László Almásy

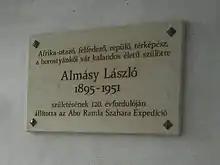
Almásy’s commemorative plaque in Hungarian at Bernstein Castle

Almásy's greatest achievement during his wartime stay in North Africa was the successful completion of "Operation Salam", the infiltration of two German spies through the Libyan Desert behind enemy lines in a manner similar to the Allied Long Range Desert Group. "Operation Salam" was not a covert operation; Almásy and his team were wearing German uniforms. They used captured British (Canadian-built) Ford cars and trucks with German crosses surreptitiously incorporated into the vehicles' camouflage pattern. Almásy successfully delivered the two "Abwehr" agents, Johannes Eppler and his radio operator , to Assiut in Egypt after crossing the Gilf Kebir and Kharga Oasis. Unknown to Almásy and the German command, British code breakers at Bletchley Park had broken the "Abwehr" hand cypher that Almásy and the spies used for their wireless transmissions. A young intelligence analyst at Bletchley Park, Jean Alington (later Jean Howard), noticed the signal trail. However, as the warning to the British HQ ME in Cairo arrived too late (due to the imminent attack of Rommel), Afrika Korps messages had a higher priority for deciphering and analysis, and Almásy was able to return to his starting point at Gialo unhindered. Eppler and subsequent mission, Operation Condor, was a complete failure; they were both captured within six weeks of reaching Cairo.